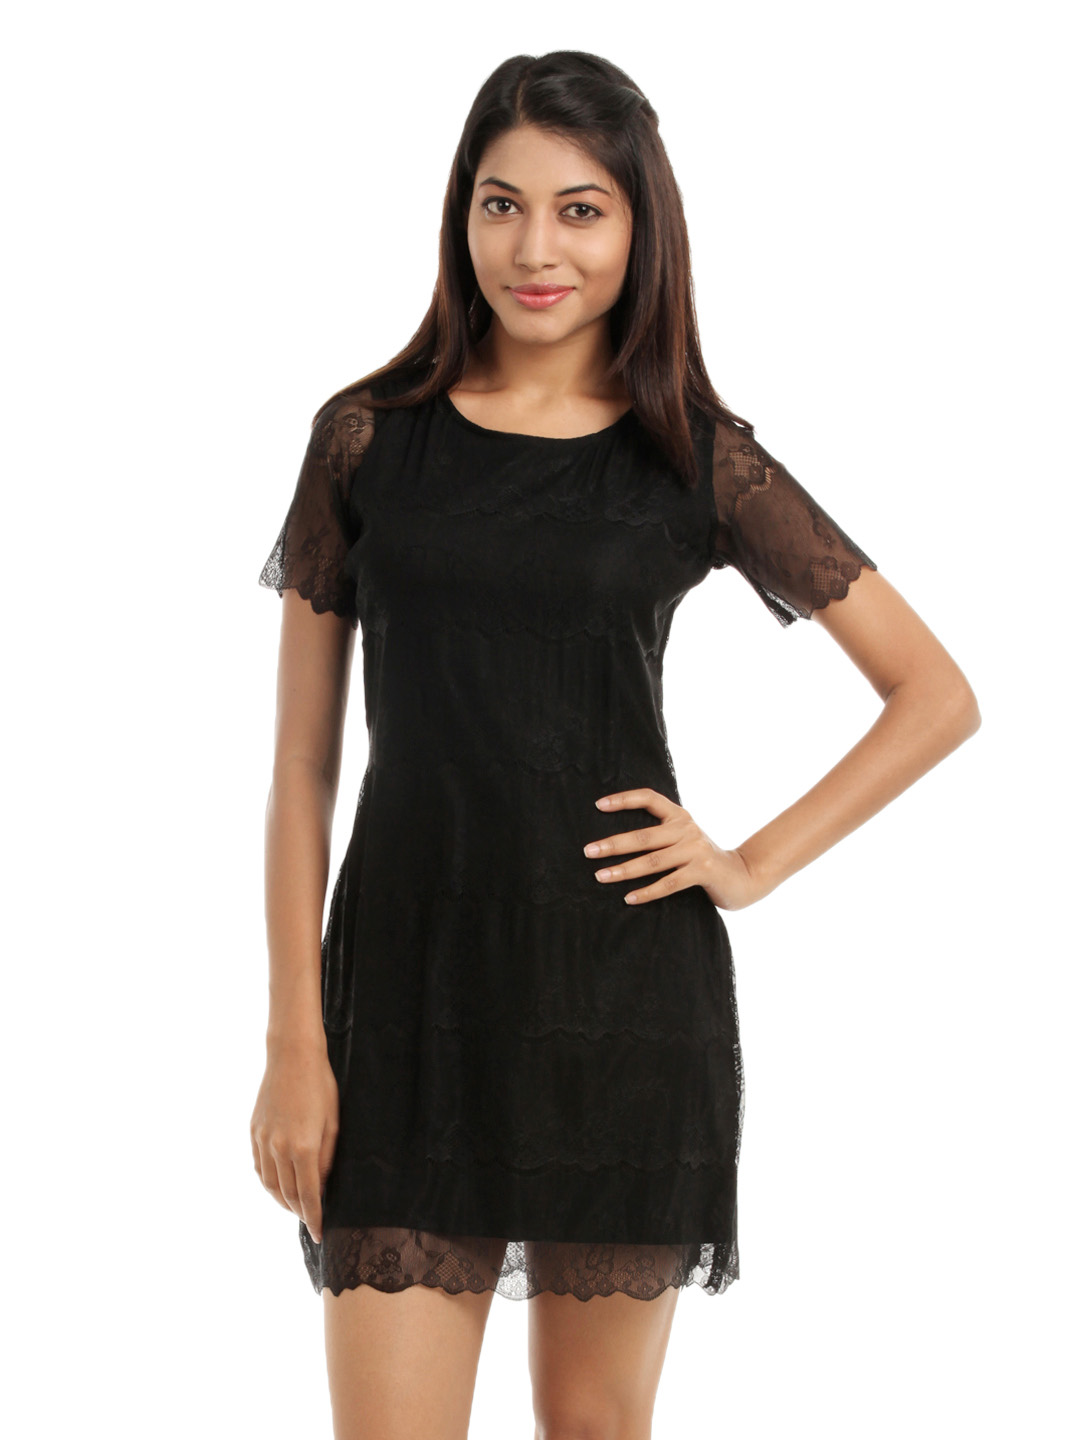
Femella Women Black Lace Dress
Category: Apparel / Dress / Dresses
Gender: Women
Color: Black
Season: Summer 2012
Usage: Casual